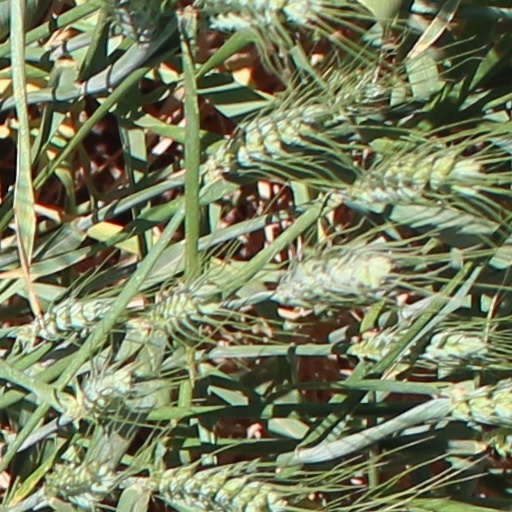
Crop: wheat